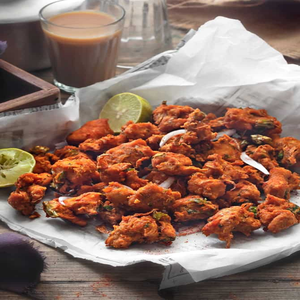
Dish: pakora